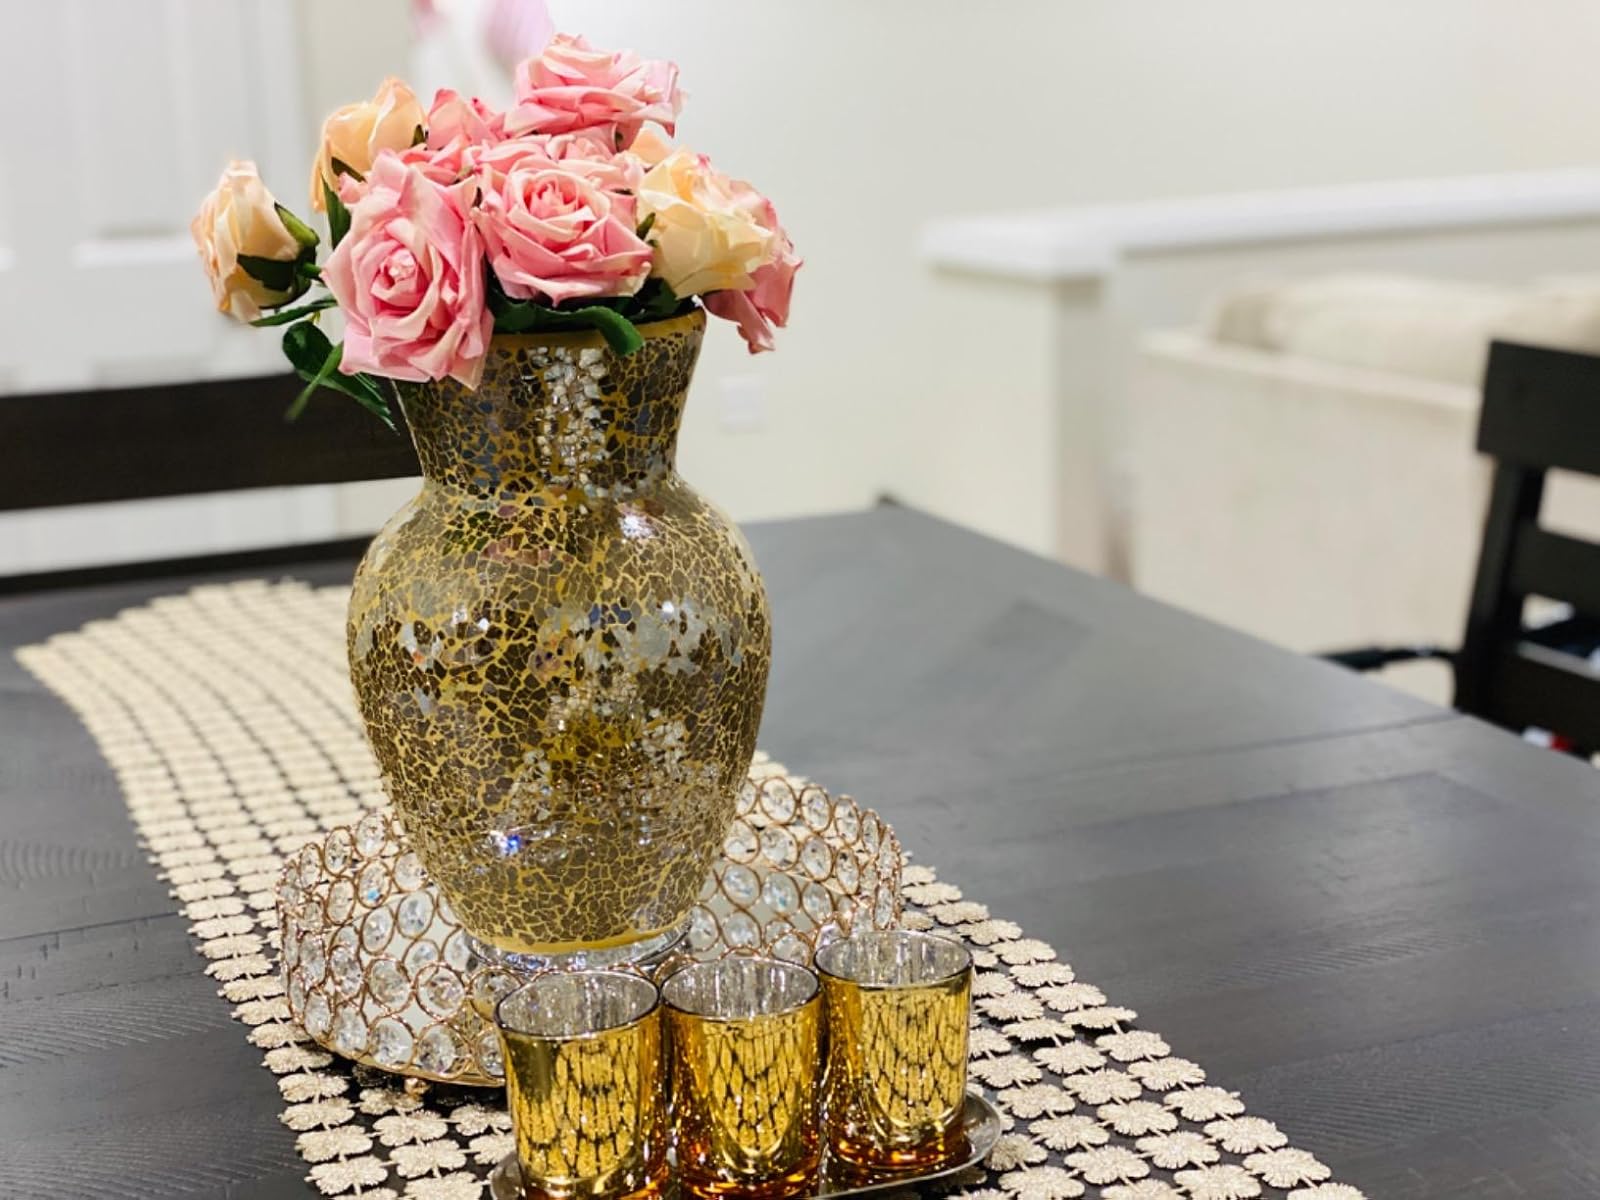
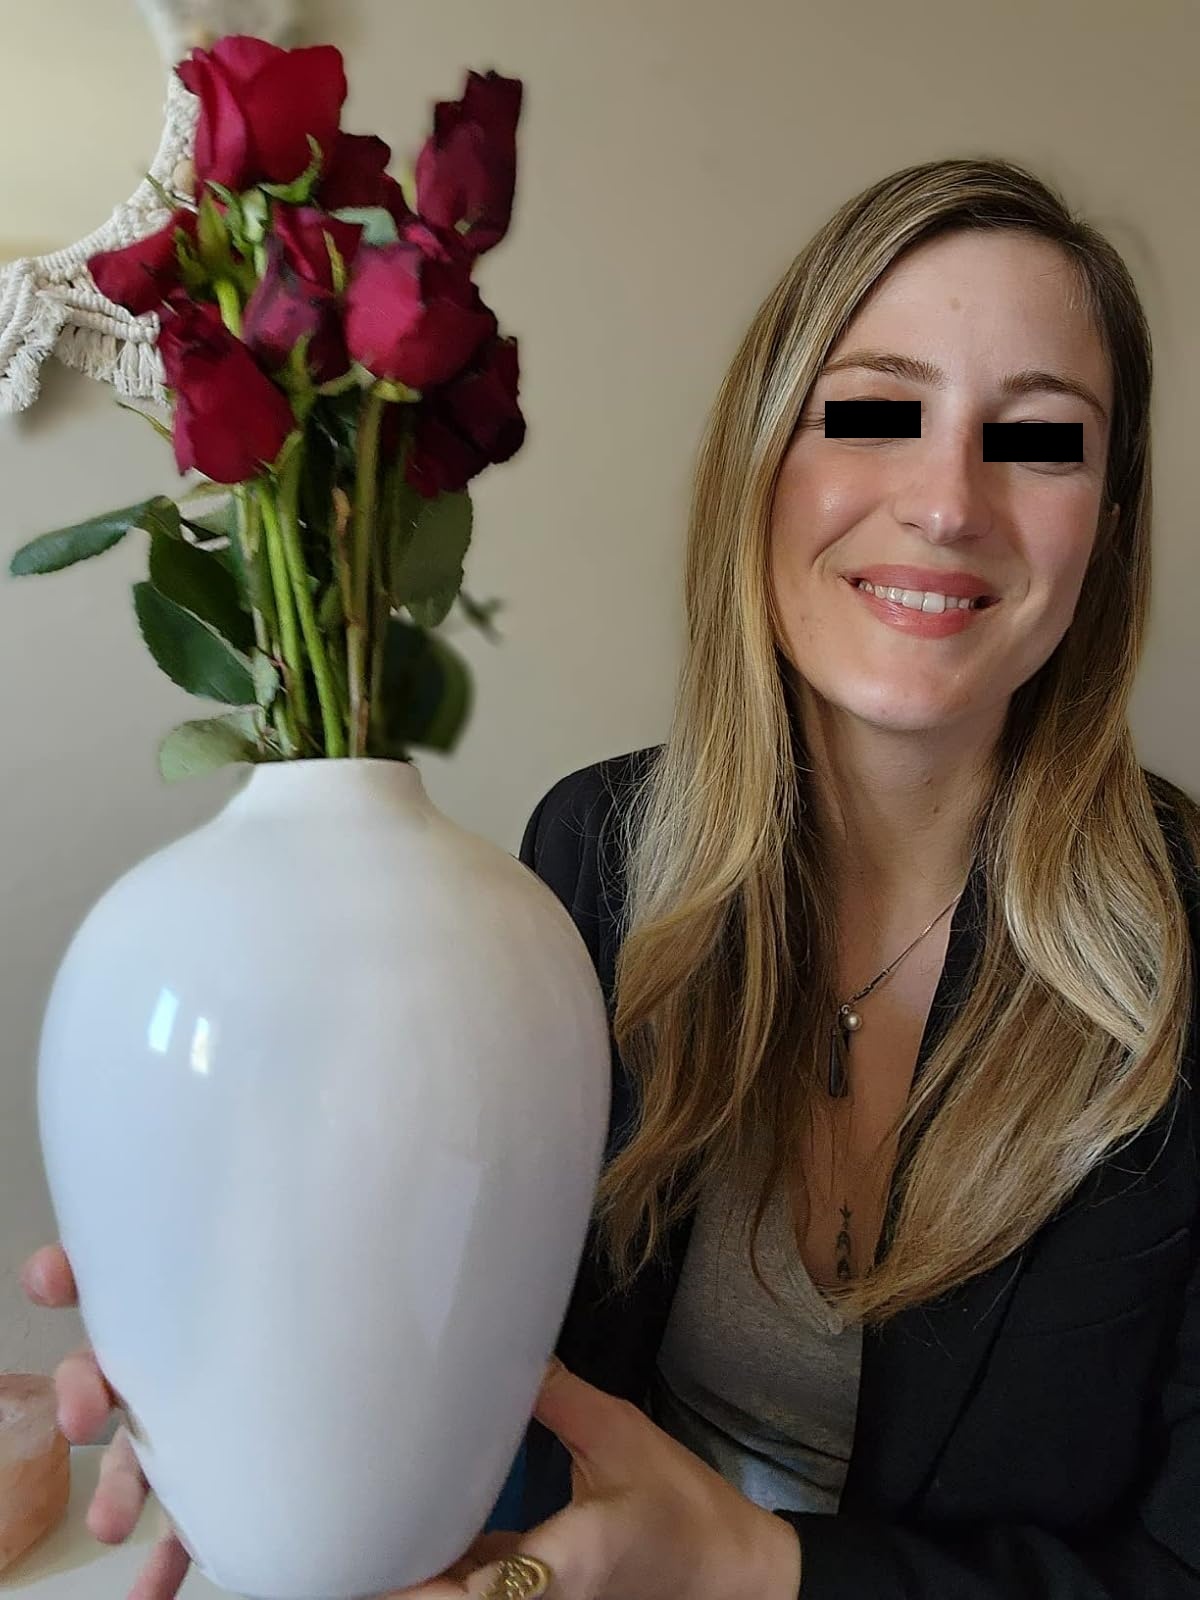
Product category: vase
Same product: no